Taste of China

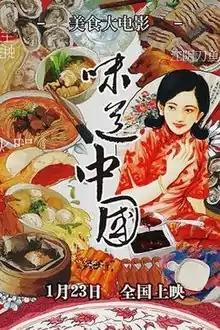

Taste of China is a 2015 Chinese documentary film directed by Huang Yinghao, Zhang Wei, Wang Bing and Jin Ying. It was released on 23 January 2015.